Newton House, Llandeilo

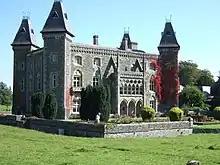
Newton House viewed from the west

Newton House was originally built during the medieval period at some distance from the castle. It is documented to have been later modified in 1595 and 1603. The current Newton House was completed in 1660 under the command of Edward Rice. In the late 1700s, George Rice and his wife Cecil began the construction of a landscape garden, and hired eminent architect Capability Brown in 1775 to assume responsibility for the development. Turrets and battlements were added between 1760 and 1780, giving the property a more romanticised appearance. During the Rebecca Riots of 1843, Colonel George Rice was awoken one night in September and found an empty grave dug in the grounds, warning him that he would be buried in it by October 10.